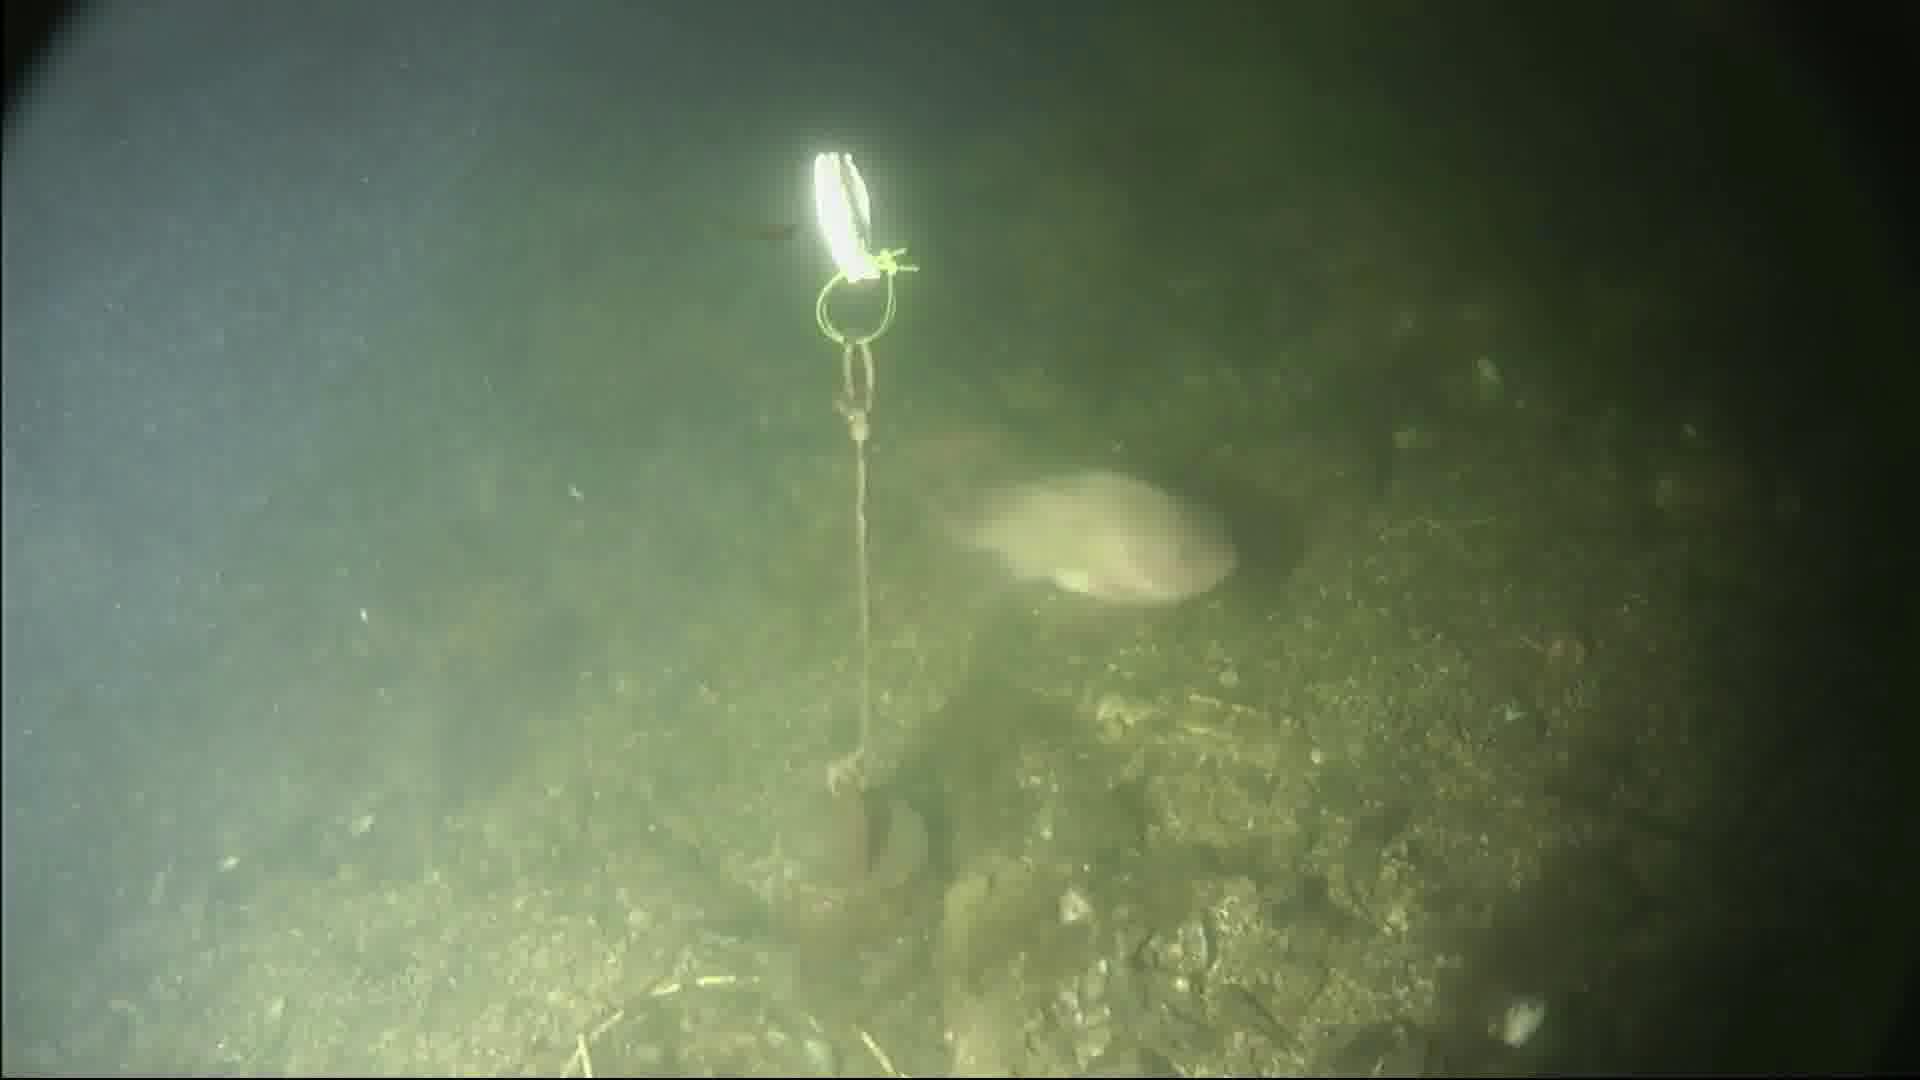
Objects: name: fish